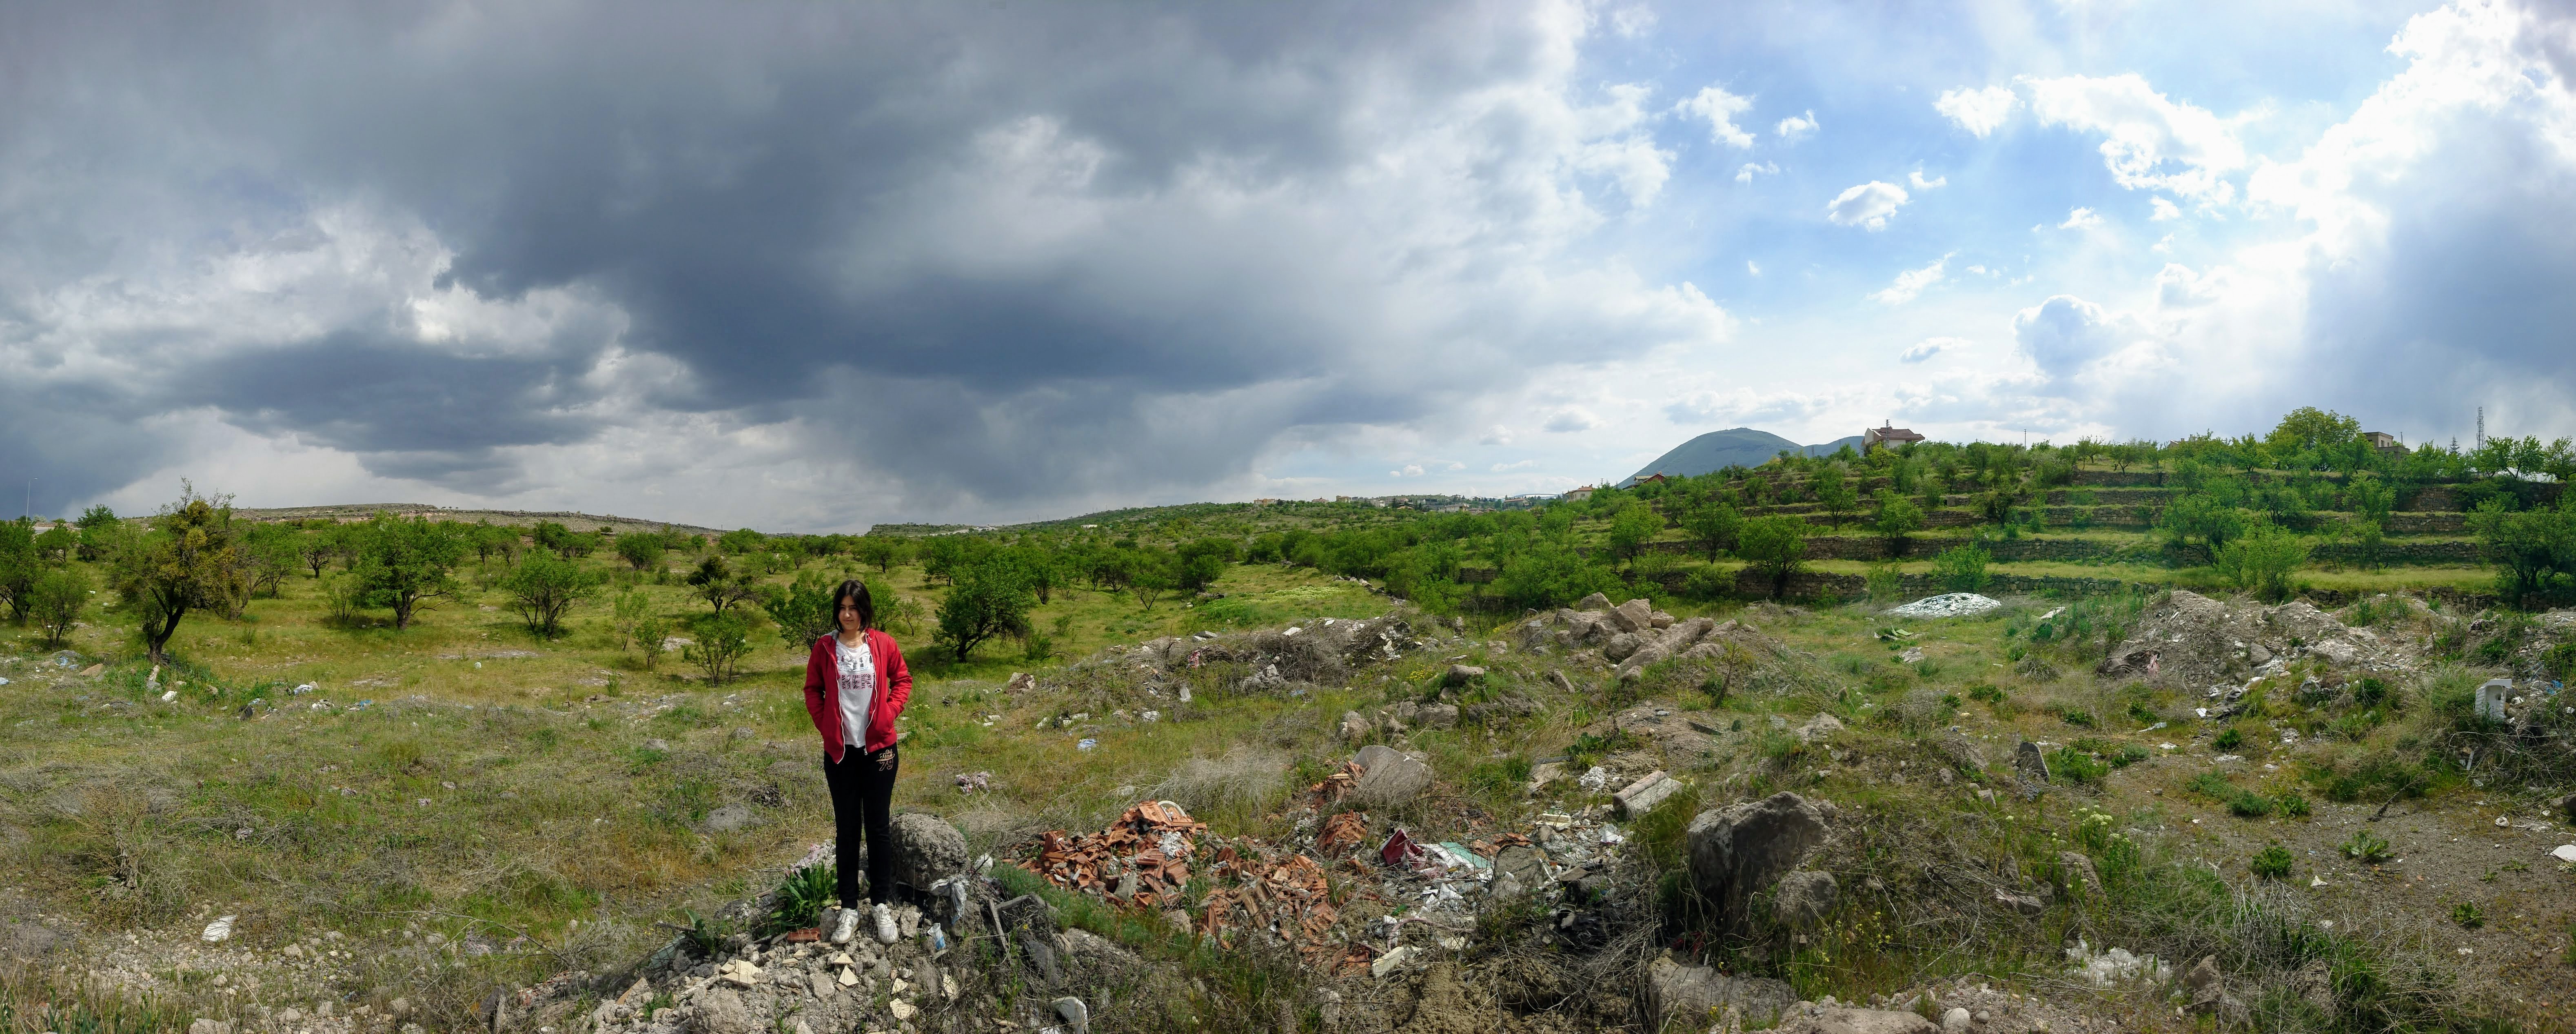
mountain, cloud, wilderness, sky, tree, hill, grass, geological phenomenon, highland, rock, hill station, ridge, meteorological phenomenon, landscape, fell, rural area, mount scenery, national park, shrubland, escarpment, ecoregion, plant community, grassland, panorama, valley, mountain range, plant